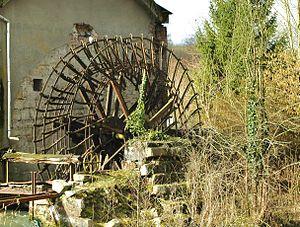
Vieux moulin sur la Durdent. Moulin des Basses Eaux (Grainville-la-Teinturière).
La Durdent est un fleuve côtier normand, long de 24 kilomètres. Sa vallée, sise en plein cœur du pays de Caux en Seine-Maritime, conserve les vestiges de nombreux moulins installés sur les rives d'un cours d'eau au débit d'une grande régularité.
Grainville-la-Teinturière est une commune française située dans le département de la Seine-Maritime en région Normandie.